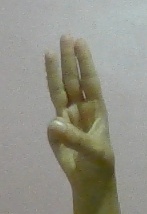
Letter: thaa